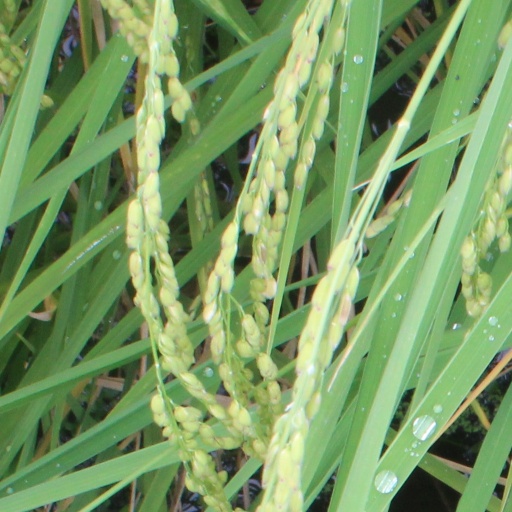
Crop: rice